Tata Ace

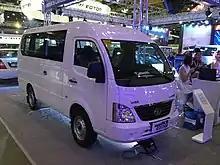
The Super Ace Bigboy at the 2017 MIAS show.

The Super Ace Bigboy is the prototype passenger version of the Super Ace. It was designed as part of the Public Utility Vehicle Modernization Program in the Philippines.